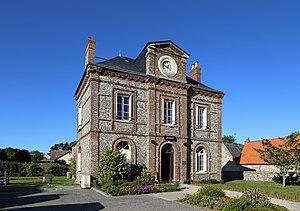
Sotteville-sur-Mer (département de Seine-Maritime, France)